Sea anemone

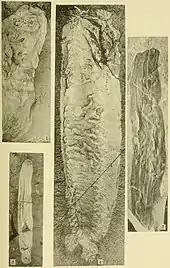
(2) and (3) "Mackenzia", Middle Cambrian. Sea anemones do not fossilize well, having no hard parts, and this one was mistakenly identified as a sea cucumber.

Several species of fish and invertebrates live in symbiotic or mutualistic relationships with sea anemones, most famously the clownfish. The symbiont receives the protection from predators provided by the anemone's stinging cells, and the anemone utilises the nutrients present in its faeces. Other animals that associate with sea anemones include cardinalfish (such as Banggai cardinalfish), juvenile threespot dascyllus, incognito (or anemone) goby, juvenile painted greenling, various crabs (such as "Inachus phalangium", "Mithraculus cinctimanus" and "Neopetrolisthes"), shrimp (such as certain "Alpheus", "Lebbeus", "Periclimenes" and "Thor"), opossum shrimp (such as "Heteromysis" and "Leptomysis"), and various marine snails.